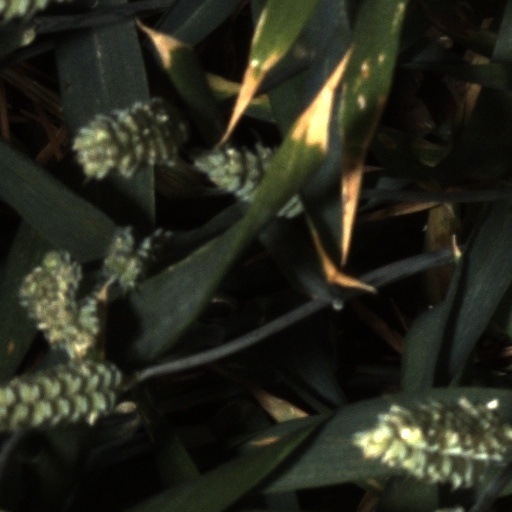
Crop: wheat